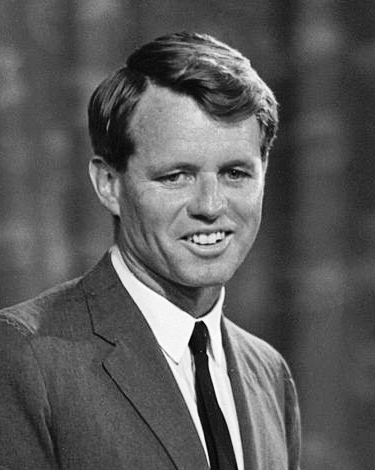
โรเบิร์ต เอฟ. เคนเนดี

ไฟล์:Robert F Kennedy crop.jpg|thumb
โรเบิร์ต ฟรานซิล "บ็อบบี" เคนเนดี (Robert Francis Kennedy) (เกิดเมื่อวันที่ 20 พฤศจิกายน ค.ศ. 1925— 6 มิถุนายน ค.ศ. 1968) หรือที่รู้จักในชื่อ "บ็อบบี" หรือชื่อย่อ อาร์เอฟเค (RFK) เป็นนักการเมืองอเมริกัน และเป็นน้องชายของจอห์น เอฟ. เคนเนดี|จอห์น ฟิตซ์เจอรัลด์ "แจ็ก" เคนเนดี เขาดำรงตำแหน่งเป็นอัยการสูงสุดแห่งสหรัฐอเมริกาตั้งแต่ปี ค.ศ. 1961 ถึง 1964 ภายใต้การบริหารของพี่ชาย และประธานาธิบดีลินดอน บี. จอห์นสัน และเป็นสมาชิกวุฒิสภาสหรัฐอเมริกาจากรัฐนิวยอร์ก ตั้งแต่ปี ค.ศ. 1965 จนกระทั่งถูกการลอบสังหารโรเบิร์ต เอฟ. เคนเนดี|ลอบสังหารเมื่อวันที่ 5 มิถุนายน ค.ศ. 1968 ระหว่างการรณรงค์หาเสียงเพื่อเป็นตัวแทนพรรคเดโมแครต เพื่อลงชิงตำแหน่งประธานาธิบดีสหรัฐอเมริกา

หมวดหมู่:นักการเมืองอเมริกัน
หมวดหมู่:พรรคเดโมแครต (สหรัฐ)
หมวดหมู่:บุคคลจากมหาวิทยาลัยฮาร์วาร์ด
หมวดหมู่:นักการเมืองอเมริกันที่ถูกลอบสังหาร
หมวดหมู่:ชาวอเมริกันเชื้อสายไอริช
หมวดหมู่:บุคคลจากบรุกไลน์
หมวดหมู่:ตระกูลเคนเนดี
หมวดหมู่:เสียชีวิตจากอาวุธปืน